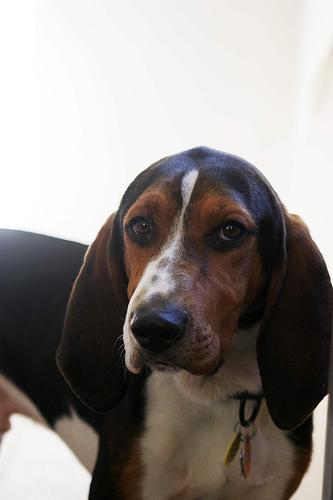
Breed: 216-n000063-Walker_hound